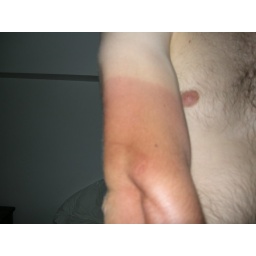
a few days in the sun down the bike park and i got me tee shirt tan back in full effect